Longages

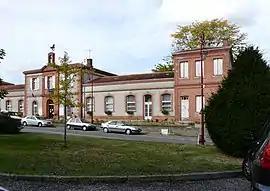
Town hall

Longages is a large village and commune in the Haute-Garonne department in southwestern France. It is best known for the castle which dominates the village.